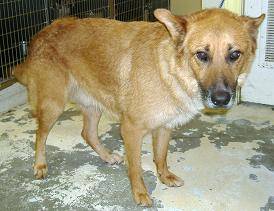
Label: dog